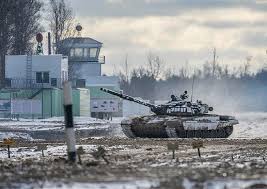
Label: Tank